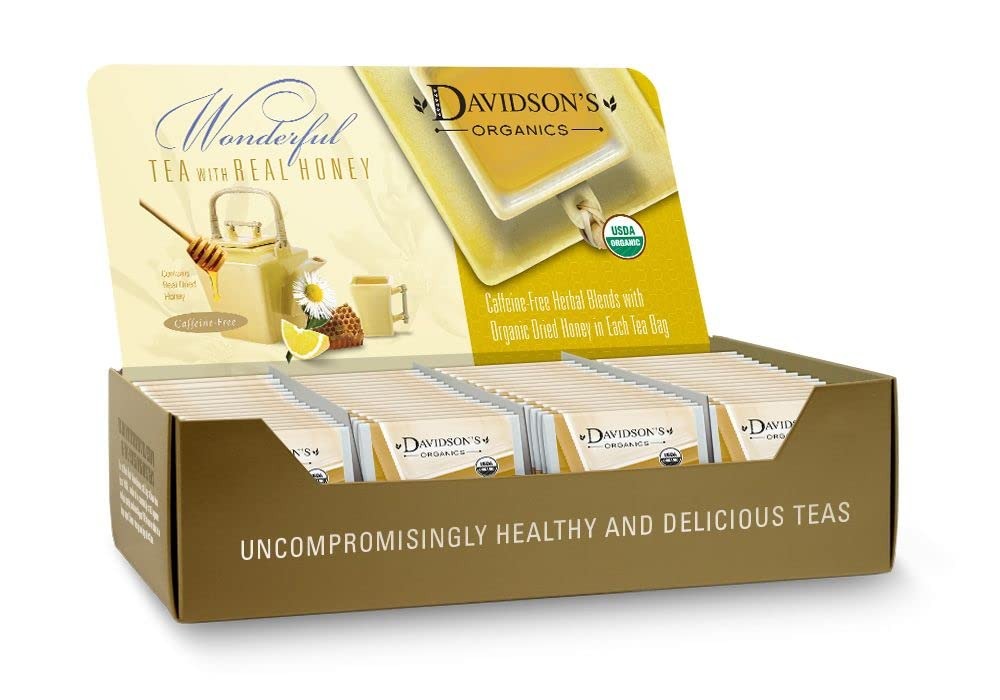
Item Name: Davidson's Organics, French Vanilla, 100-count Individually Wrapped Tea Bags
Bullet Point 1: French Vanilla combines organic dried honey crystals with vanilla essence and an all-herbal base of chamomile and South African rooibos. Davidson's French Vanilla is a sweet, creamy blend with a vanilla finish.
Bullet Point 2: LEAF TO CUP: From our farms in India to your family, Davidson’s Organics is a vertically integrated provider of premium teas at affordable prices. We grow, import, blend, package, and sell - overseeing the entire journey of our tea from the leaf cuttings to the infusion in your cup.
Bullet Point 3: ALWAYS ORGANIC: Davidson’s Organics is a 3rd generation organic tea grower delivering on its promise of providing top-notch USDA certified organic teas. Our teas are grown non-GMO & free from harmful chemicals and pesticides. We are responsibly sourced and sustainably farmed. We believe in the holistic health of our farms, farmers, plants & animals.
Bullet Point 4: A CUP OF WELLNESS: Davidson’s offers a diverse selection of tea blends for the most discerning palates. From loose leaves to tea bags & iced, and from ayurvedic to herbal, our organic teas deliver the perfect pick me up or a restful respite. Enjoy our balanced tea blends for optimal health and sipping pleasure.
Bullet Point 5: TRUST OUR TEA: Davidson's Organics was the first purveyor of fine organic teas. Since 1976, we’ve worked tirelessly to develop blends that are true reflections of their names, while being committed to sourcing healthy ingredients grown by generations of skilled small farmers. Enjoy Davidson's Organics, the organic tea that sets the standards for the highest quality.
Value: 100.0
Unit: count

Price: 41.98